Chirakkal Mahadeva temple

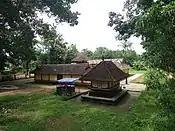
Chirakkal Mahadeva temple, Angamaly

Chirakkal Mahadeva temple in Kerala, India is the 108th Shiva temple in India. The main deity in this temple is Lord Shiva and He is in Rowdra bhavam in this temple.